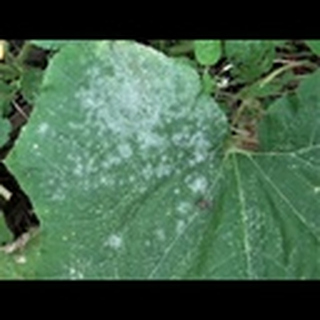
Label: cotton_powdery_mildew